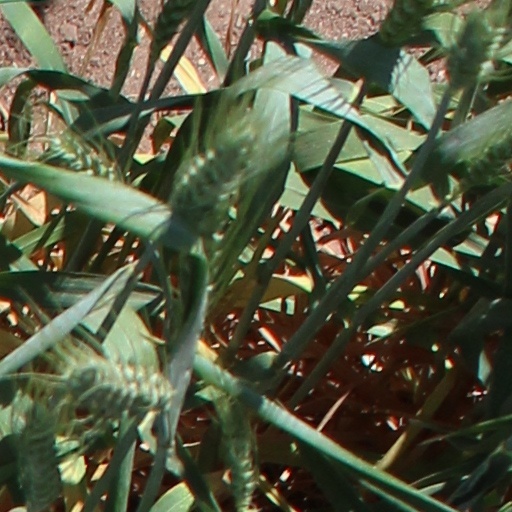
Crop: wheat